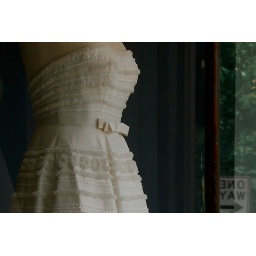
This dress is in the window of a wedding shop in Worthington. I found the reflection of the &amp;quot;one way&amp;quot; sign humorous.